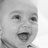
Emotion: happy